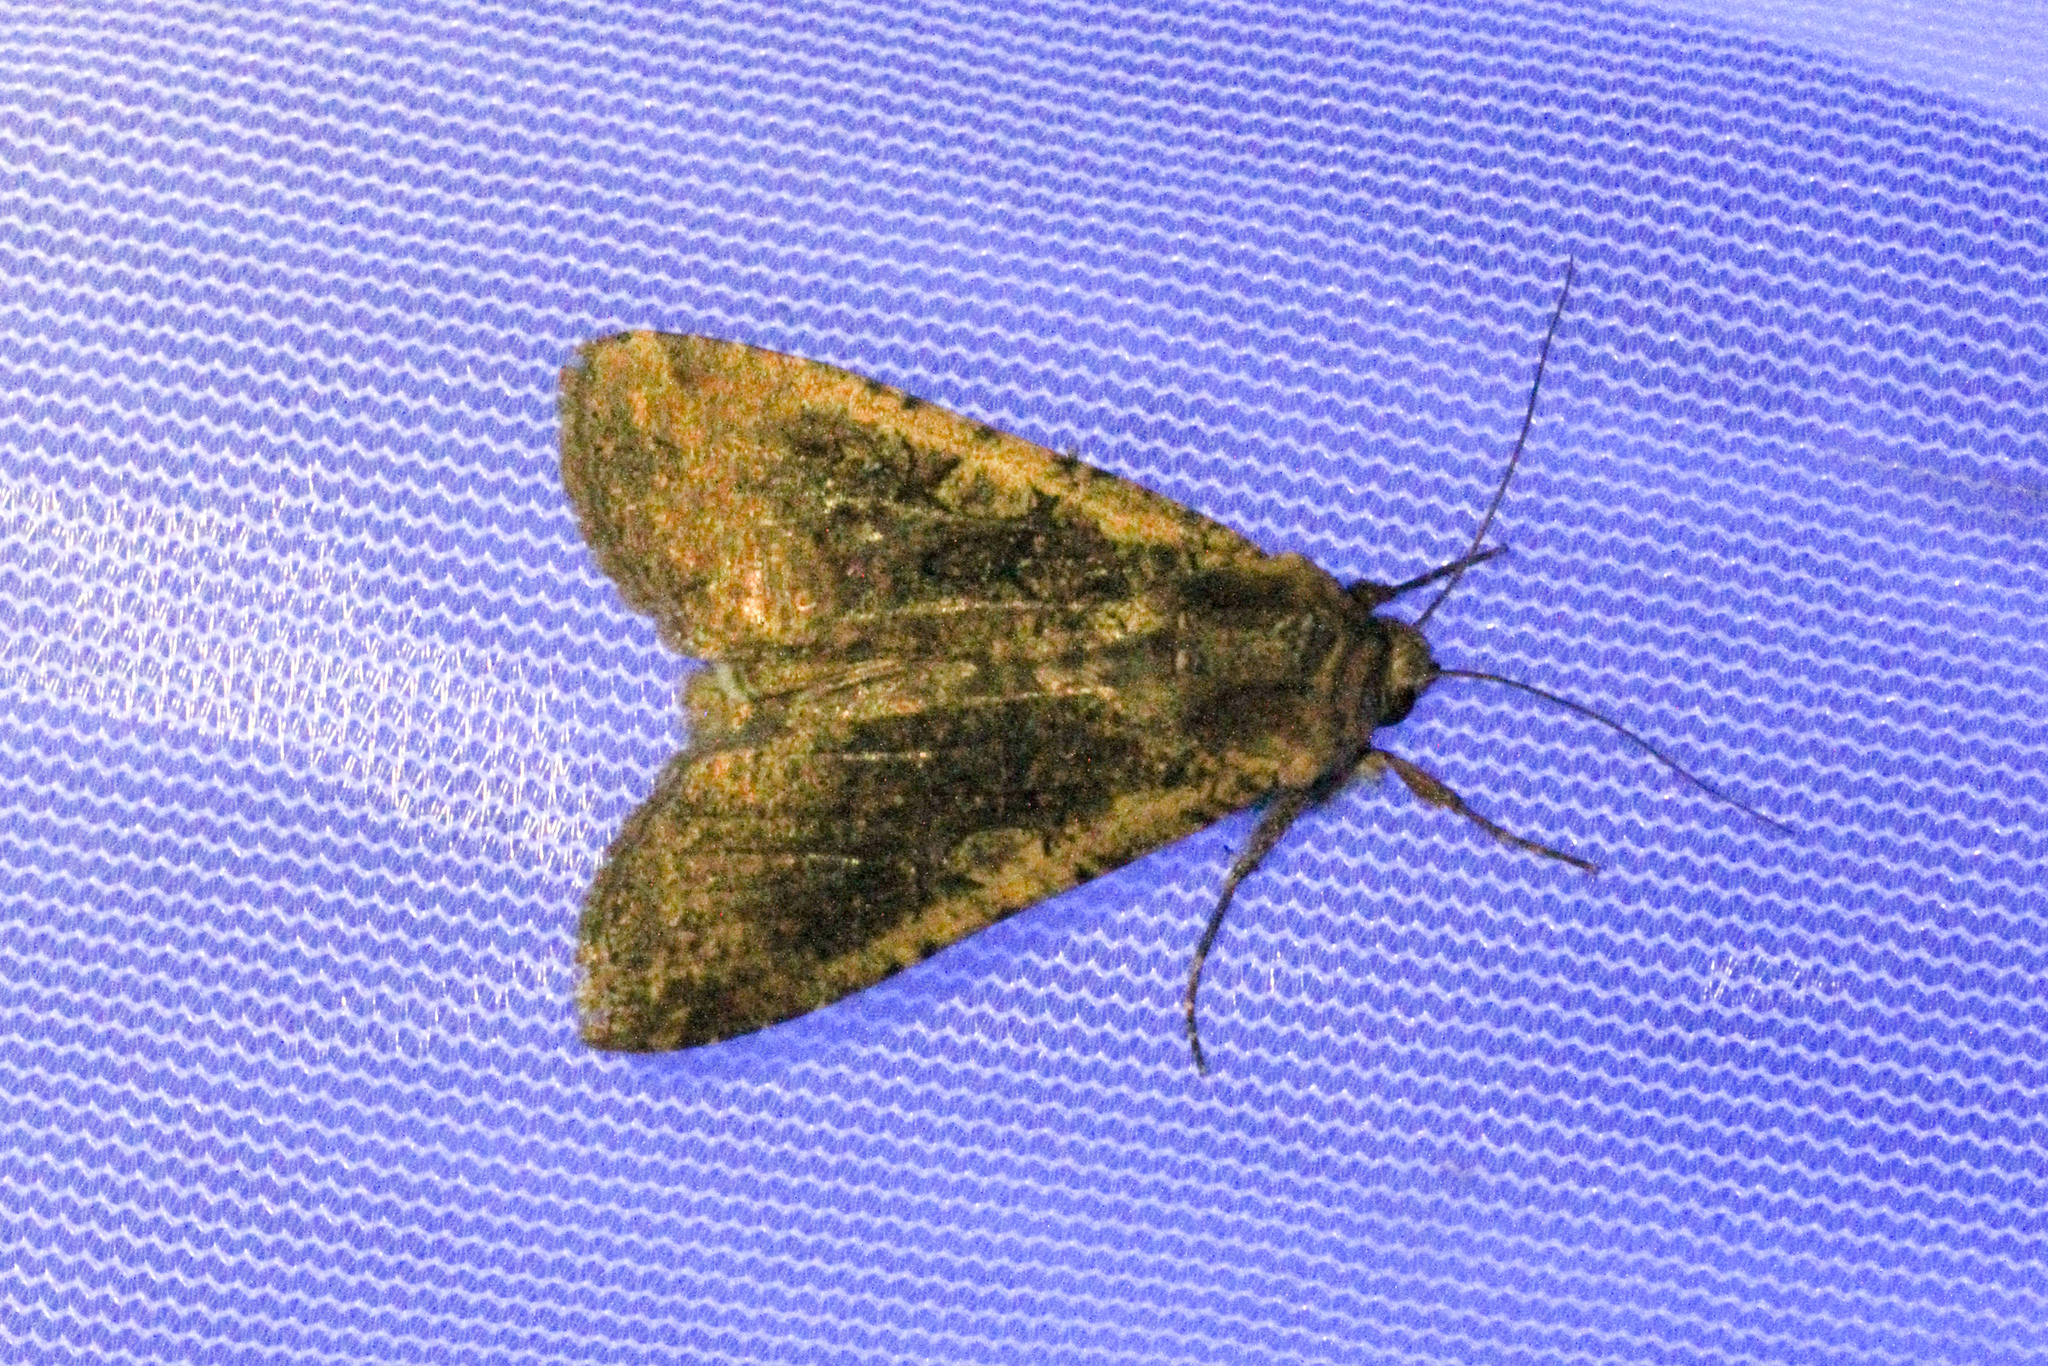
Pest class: cutworms